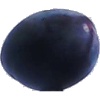
Label: Plum 3